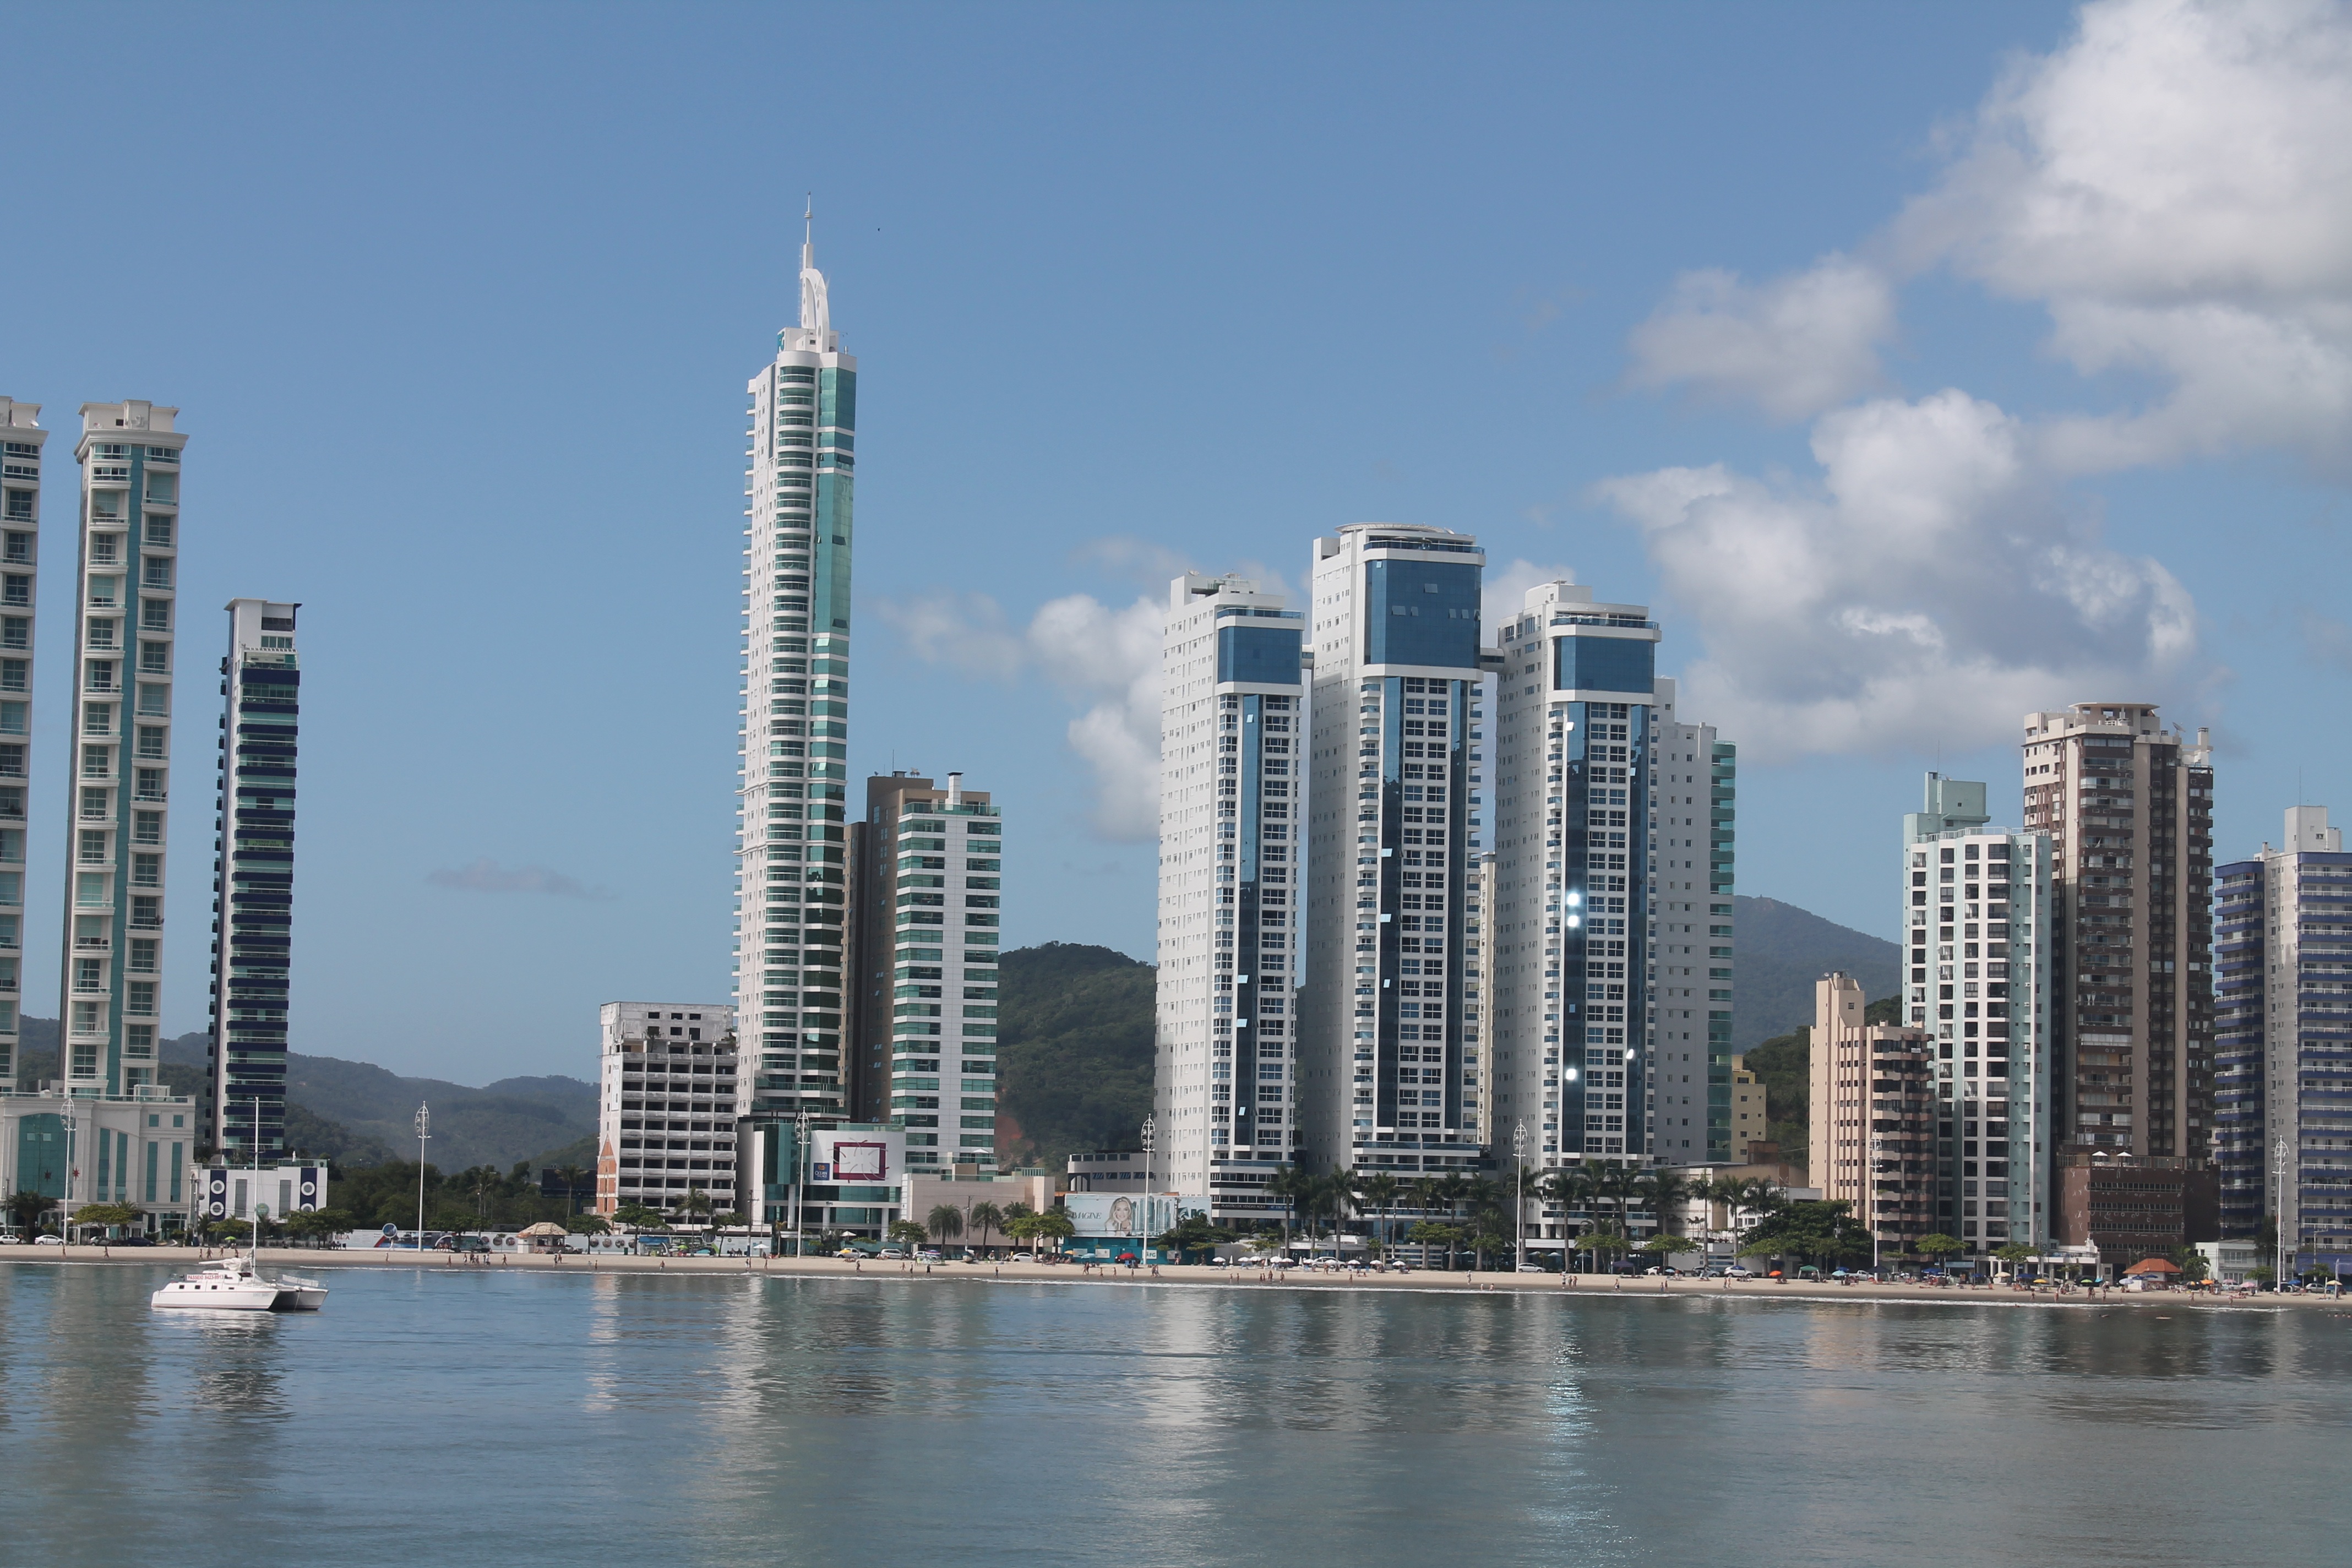
beach, horizon, skyline, city, skyscraper, cityscape, downtown, tower, landmark, marina, tower block, metropolis, condominium, urban area, geographical feature, human settlement, metropolitan area, camburi